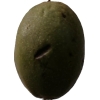
Label: nut